Hans Lodeizen

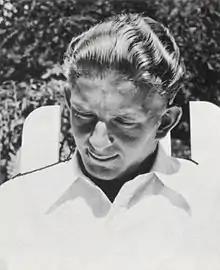

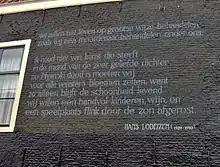
Wall poem in Leiden

Hans Lodeizen (20 July 1924 – 26 July 1950), born Johannes August Frederik Lodeizen, was a Dutch poet. He was the author of one book of poems ("The Wallpaper Within", 1949) and a quantity of miscellaneous work. Despite his short life and modest output, his minimalist lyrics, which are generally constituted of short, unrhymed lines without capitals or punctuation, strongly influenced a post-war generation of Dutch poets, including Gerard Reve (who enjoyed a private correspondence with Lodeizen's father, revealed in 2002 by Lodeizen's Dutch biographer).